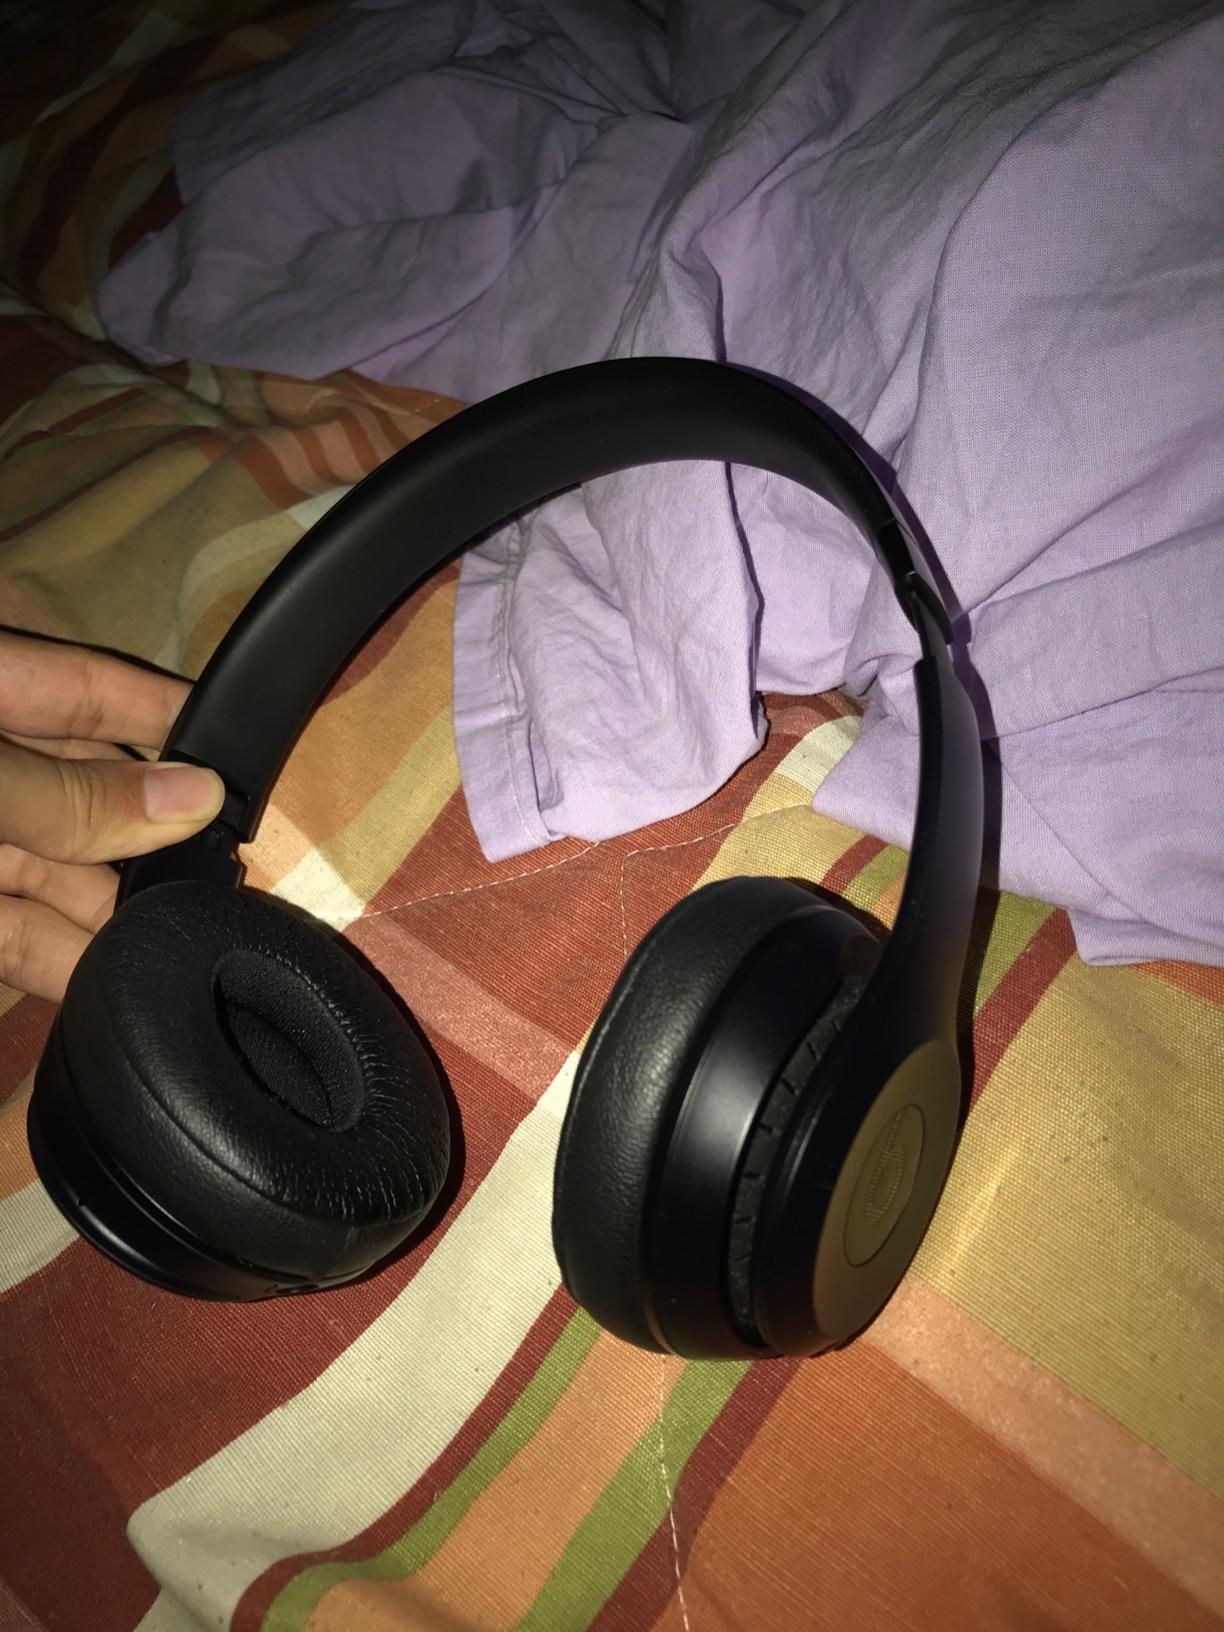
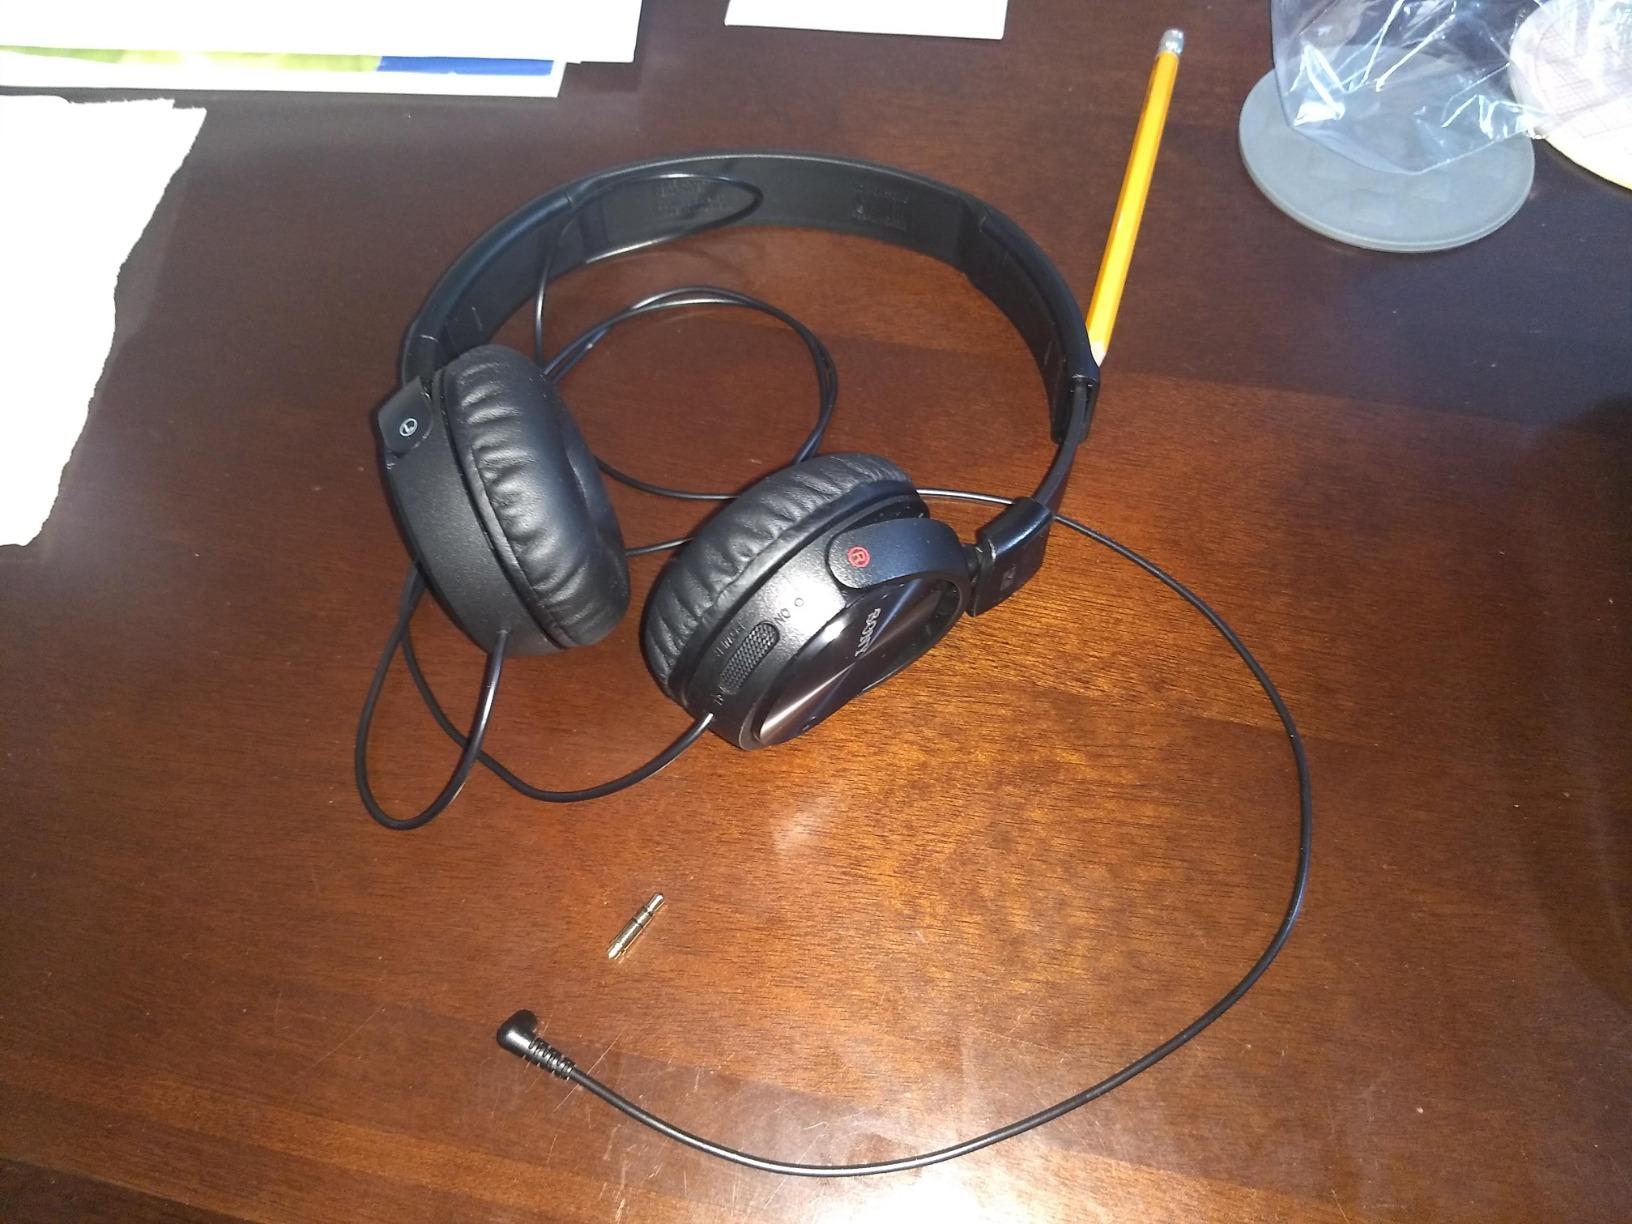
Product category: headphones
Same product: no